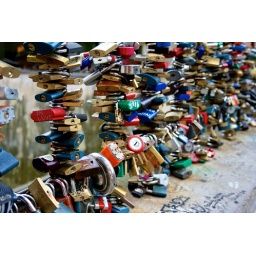
Seen on a bridge right next to the John Lennon wall in Prague.